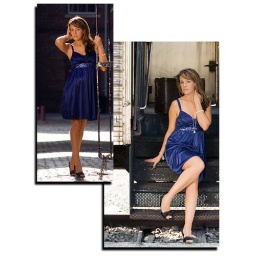
Devil in a blue dress